Military history of France during World War II

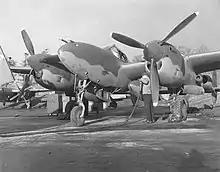
French II/33 Groupe "Savoie" P-38 Lightning were involved in Operation Husky. It was on board a F-5B-1-LO variant that Antoine de Saint-Exupéry (author of "Le Petit Prince") was shot down in 1944.

The French State sent an expeditionary force, called Legion of French Volunteers Against Bolshevism (LVF), to fight the Soviet Red Army alongside the German Wehrmacht on the Eastern Front. This volunteer unit, including old men and 15-year-old children as evidenced by Nazi propaganda archives, took part in Operation Barbarossa, the German invasion of the Soviet Union, beginning November 1941.